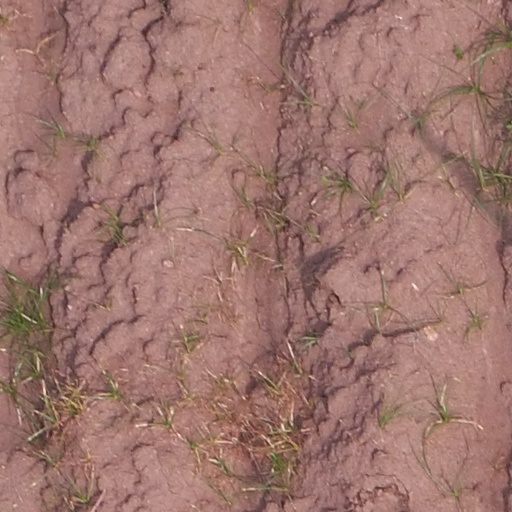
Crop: maize; corn